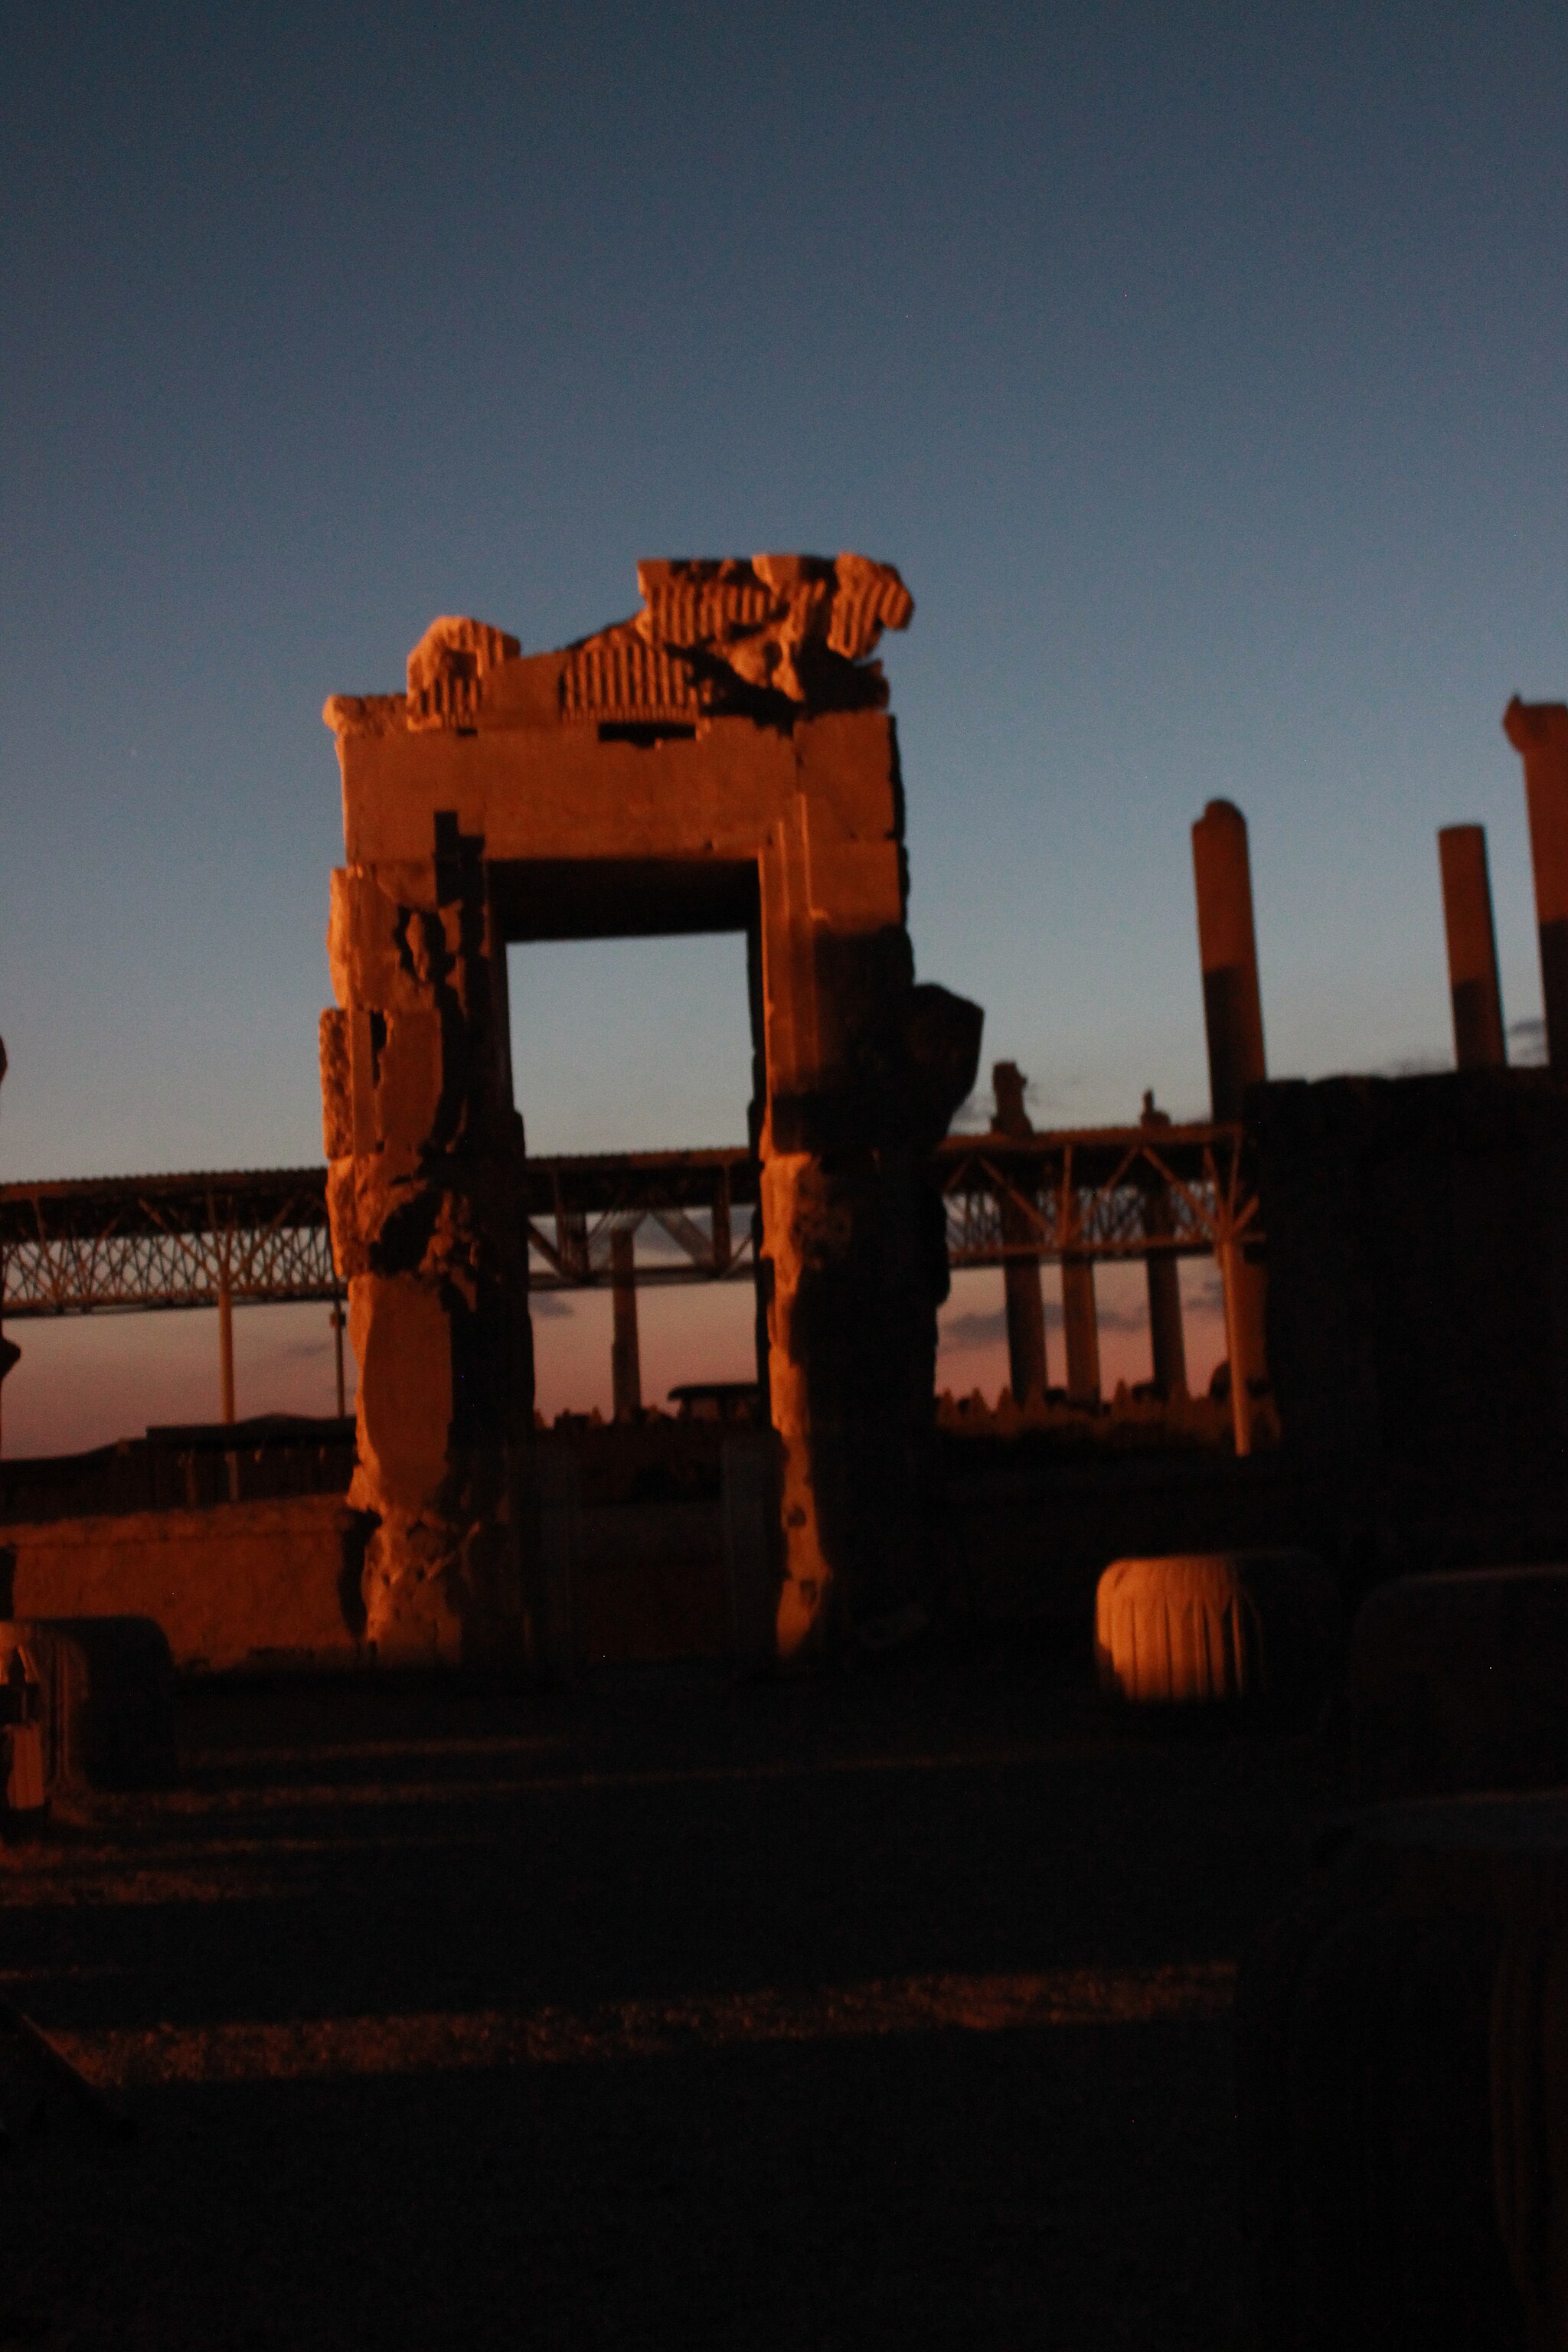
Title: تخت جمشید (8
Description: تخت جمشید فارس
Date: 2014-07-20 18:22:06
Categories: Nature of Persepolis, Self-published work, 2014 in Persepolis